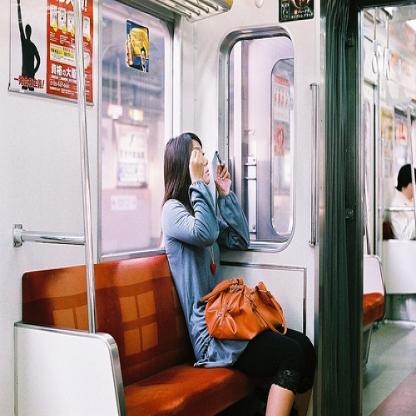
Scene: Indoor